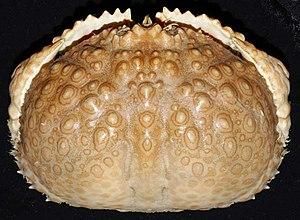
Calappa est un genre de crabes appartenant à la famille des Calappidae. Le nom vernaculaire de « crabe honteux » lui vient de sa paire de pinces aplaties qui épousent parfaitement les bords de la carapace et donne l'impression qu'il cherche à se cacher derrière.